Viking Octantis

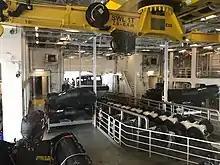
The Hangar for expedition equipment

The "Viking Octantis" is Viking Cruises' first expedition ship; they took delivery of the ship on December 22, 2021. The ship's maiden season was in Antarctica with the first passenger voyage in January 2022. Explorer Liv Arnesen was named the ships's godmother. After the Antarctic season the ship sailed north via the Caribbean Sea to New York City, where it was originally intended have the ship's official naming ceremony, but was postponed due to the Russian invasion of Ukraine. The ship departed New York City to begin her maiden Great Lakes season, sailing out of such ports as Toronto, Thunder Bay, and Milwaukee. The "Viking Octantis" was also the first cruise ship to return to Atlantic Canadian ports in over two years since restrictions were put in place, with her first port of call in Charlottetown, Prince Edward Island.